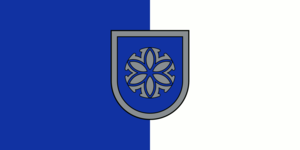
Riebiņi est un novads de Lettonie, situé dans la région de Latgale. En 2009, sa population est de 6 331 habitants.